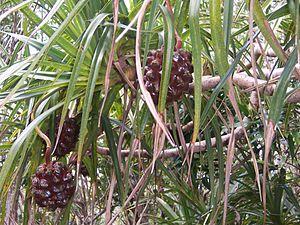
Petit vacoa (Pandanus sylvestris), espèce endémique de l'île de La Réunion
Le petit vacoa est une plante arborescente, de la famille des Pandanacées, endémique de La Réunion.